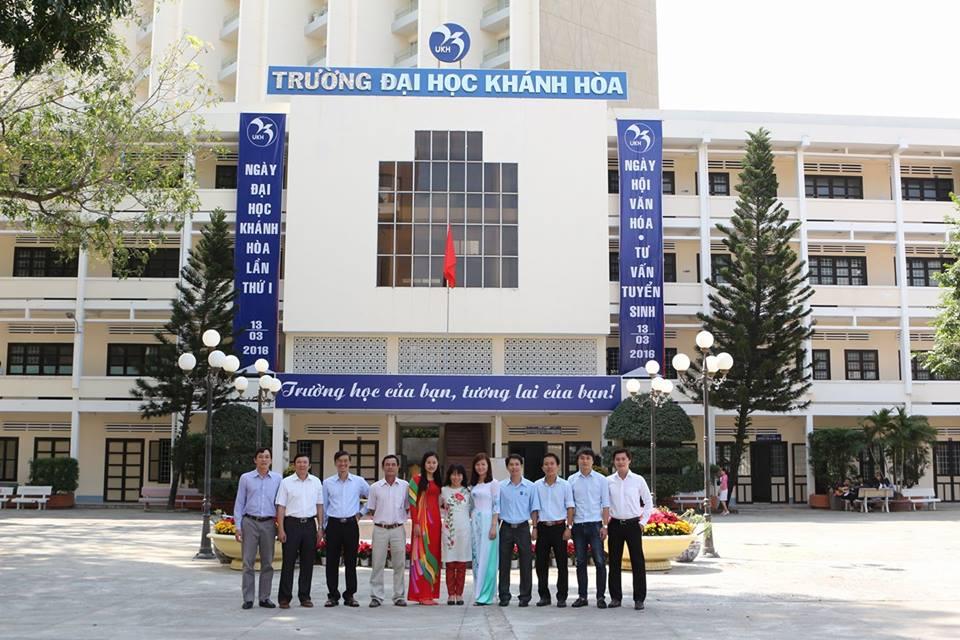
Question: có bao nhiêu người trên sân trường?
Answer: có mười một người trên sân trường